River Rye (Ireland)

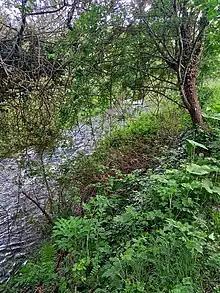
Rye Water near the Royal Canal aqueduct

The Rye runs north of Kilcock and Maynooth. Maynooth Castle is built between the Lyreen and its tributary the Joan Slade River. The Lyreen and Rye meet to the east of Maynooth and flow on through the estate of Carton House. In the estate, the river was widened to form an ornamental lake within the Georgian parklands, further enhanced by an ornamental bridge and boathouse.